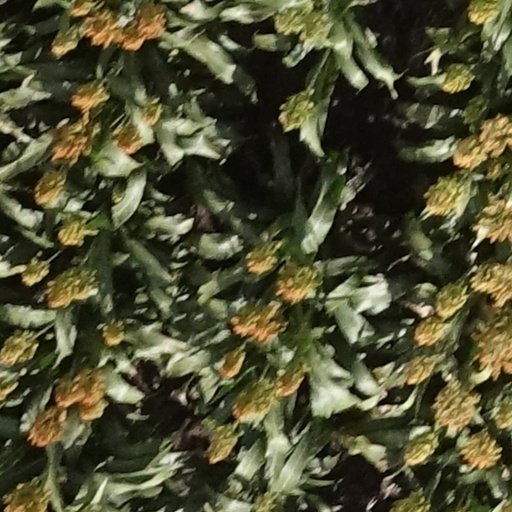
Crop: sorghum